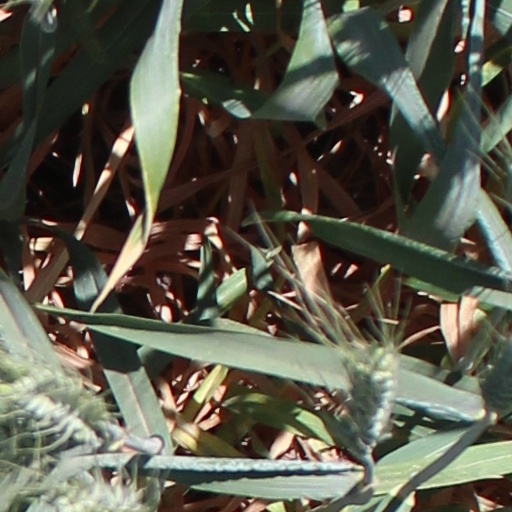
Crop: wheat